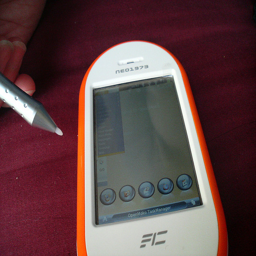
A smart phone sitting on top of a table.
A person is using a stylus to operate a cell phone.
An orange smartphone with a stylus in a persons hand.
This is some sort of a tablet or a device
An orange and white electric gadget sits on a red surface.